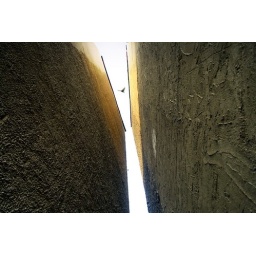
bird in sky